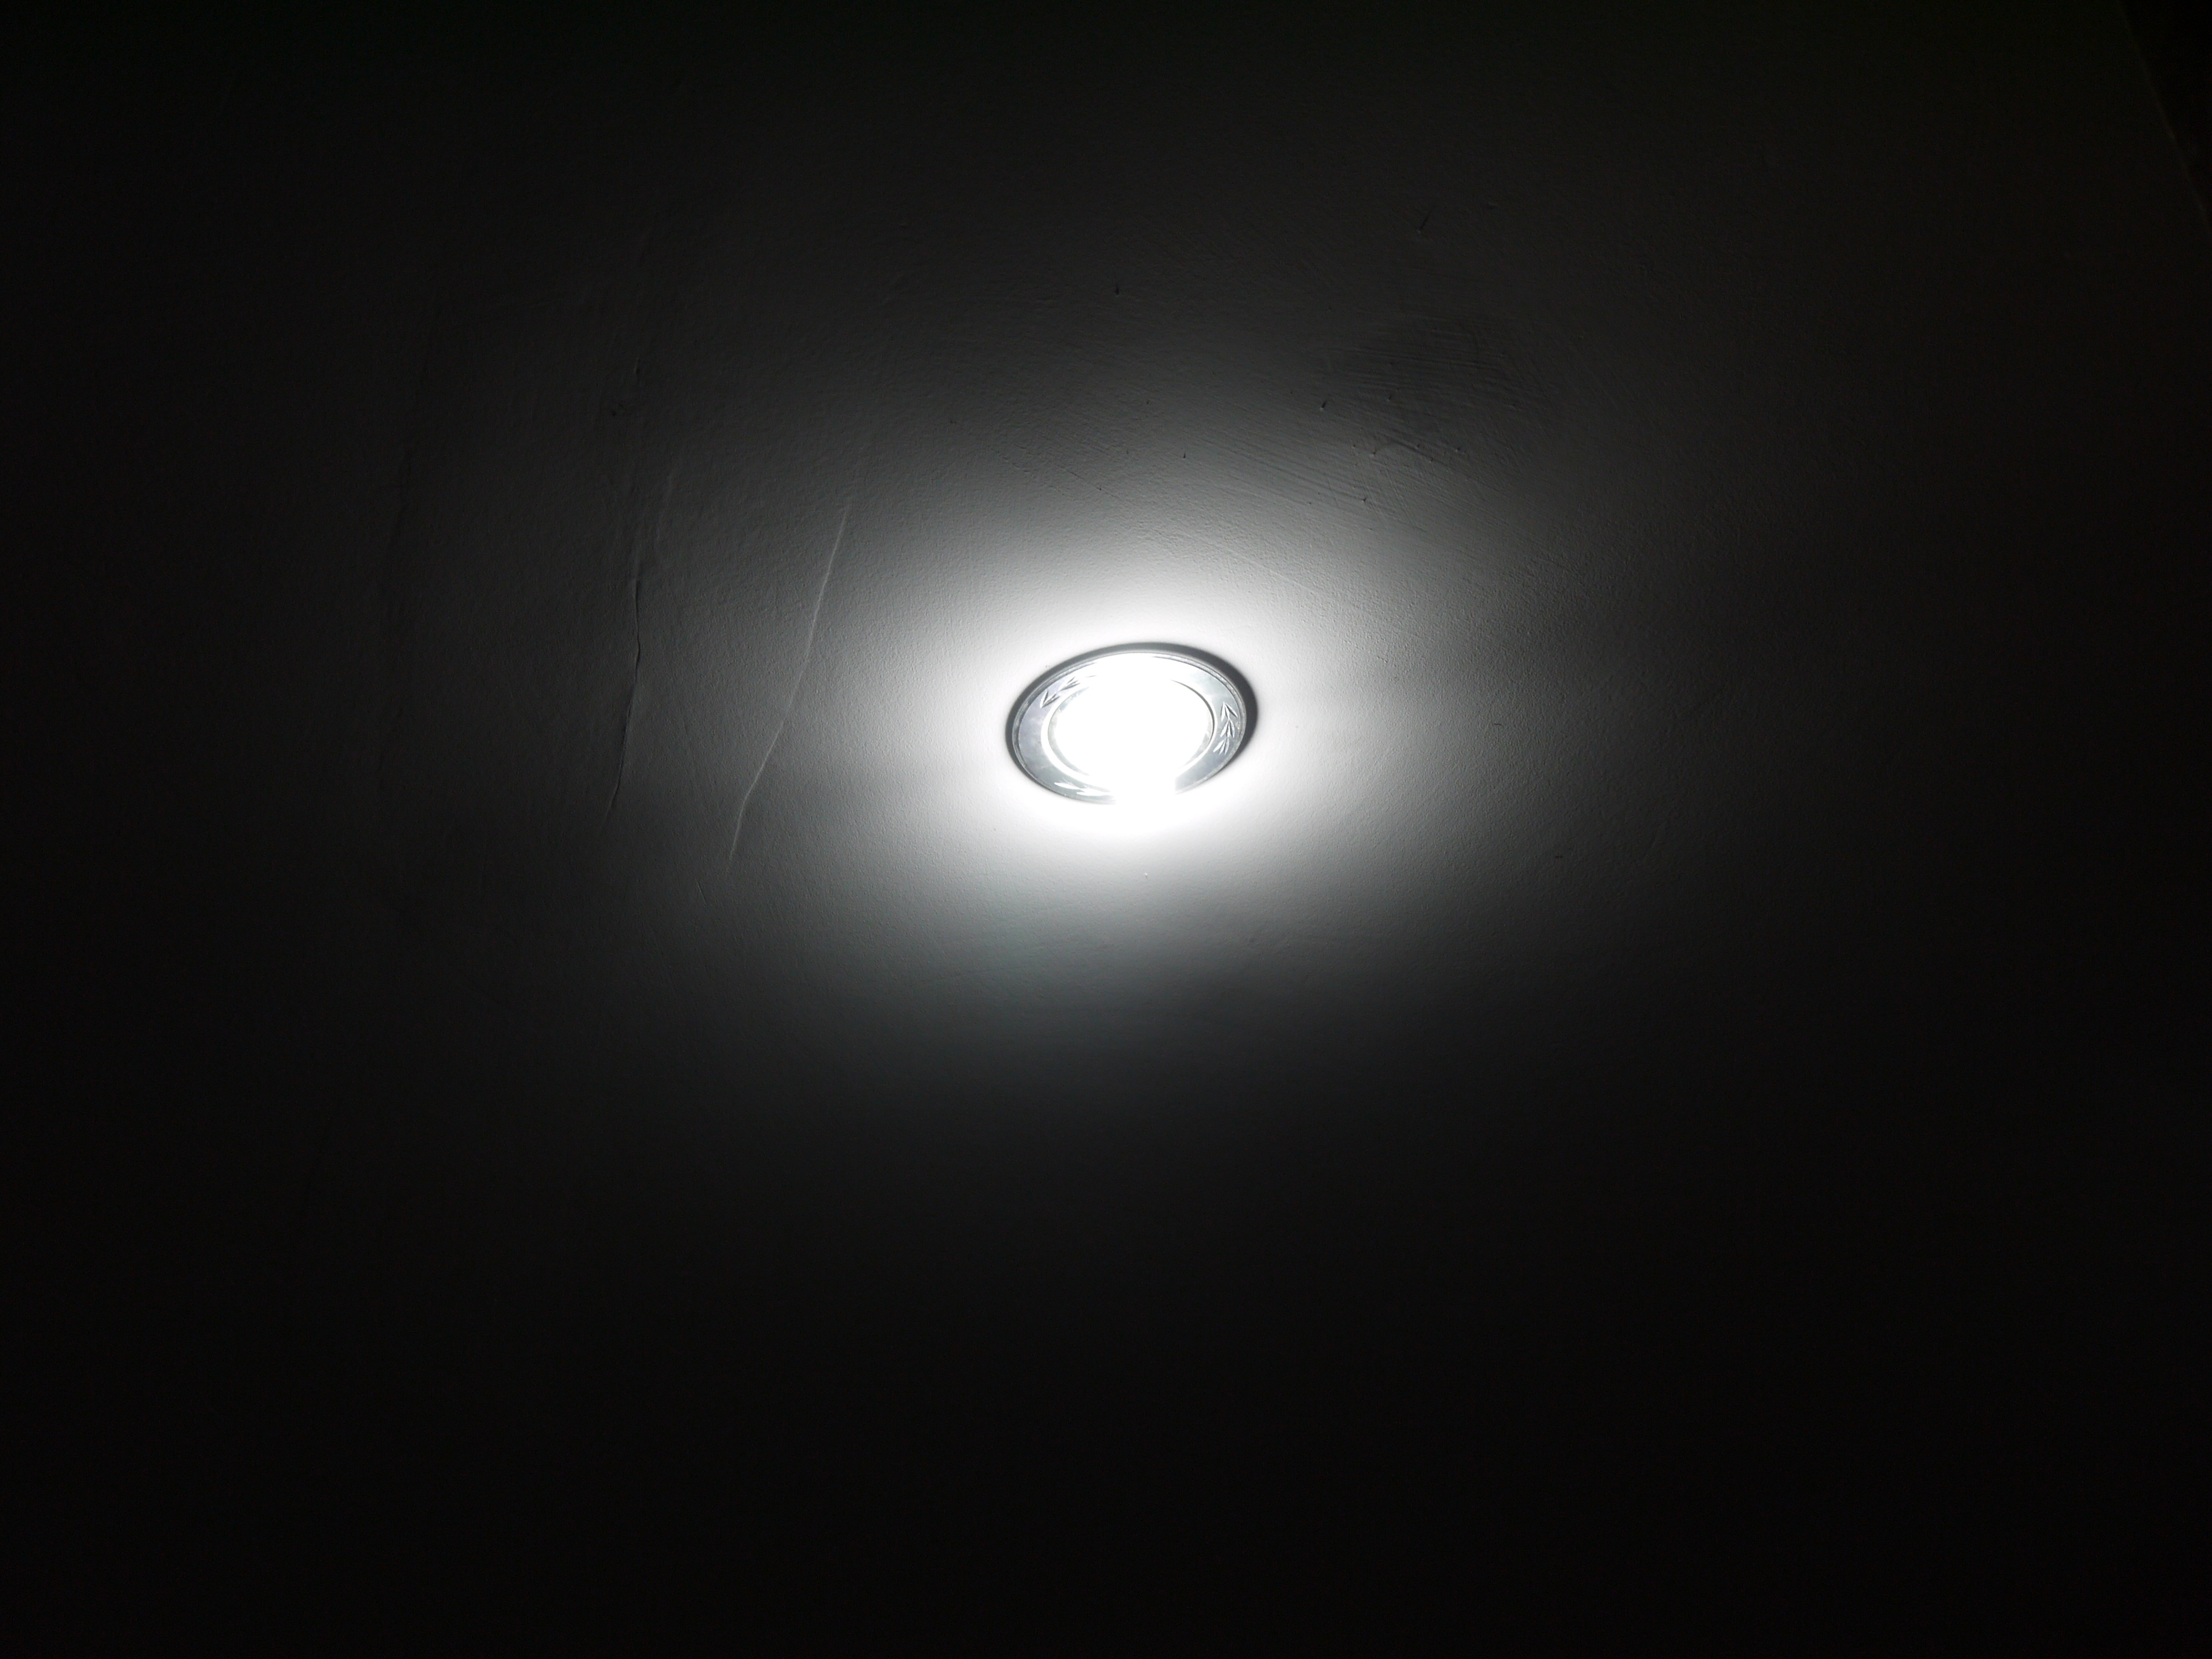
light, black and white, night, atmosphere, darkness, lamp, monochrome, moon, full moon, moonlight, circle, bright, celestial event